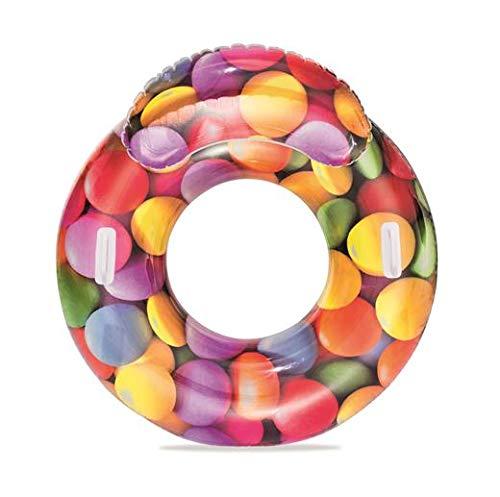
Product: Bestway 43186E Candy Delight Lounge Pool Float, Multi-Colored
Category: Toys & Games | Sports & Outdoor Play | Pools & Water Toys
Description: Ideal printing for candy lovers.
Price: $6.99
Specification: ProductDimensions:40.9x40.9x17.7inches|ItemWeight:2.1pounds|ShippingWeight:2.1pounds(Viewshippingratesandpolicies)|ASIN:B07G4QH5R7|Itemmodelnumber:B07G4QH5R7|Manufacturerrecommendedage:12yearsandup